Edward C. Elliott House

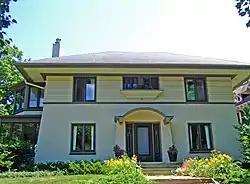
Edward C. Elliott House

The Edward C. Elliott House is a Prairie Style home designed by George W. Maher and built in 1910 in Madison, Wisconsin. In 1978 it was added to the National Register of Historic Places.